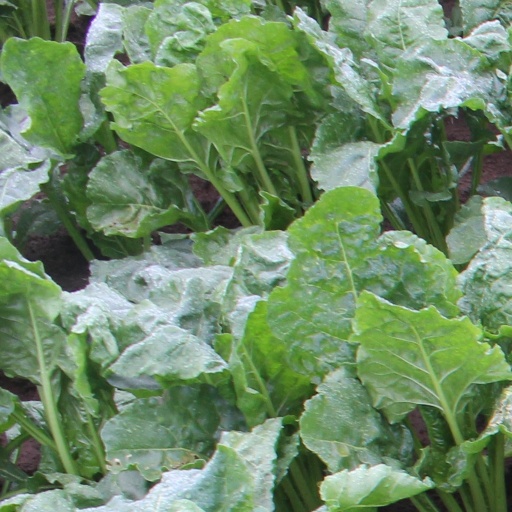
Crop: sugar beet